Economic history of Germany

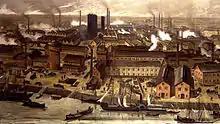
The BASF chemical factories in Ludwigshafen, Germany, 1881

The economy continued to industrialize and urbanize, with heavy industry (coal and steel especially) becoming important in the Ruhr, and manufacturing growing in the cities, the Ruhr, and Silesia. Based on its leadership in chemical research in the universities and industrial laboratories, Germany became dominant in the world's chemical industry in the late 19th century. Big businesses such as BASF and Bayer led the way in their production and distribution of artificial dyes and pharmaceuticals during the Wilhelmine era, leading to the German monopolization of the global chemicals market at 90 percent of the entire share of international volumes of trade in chemical products by 1914.